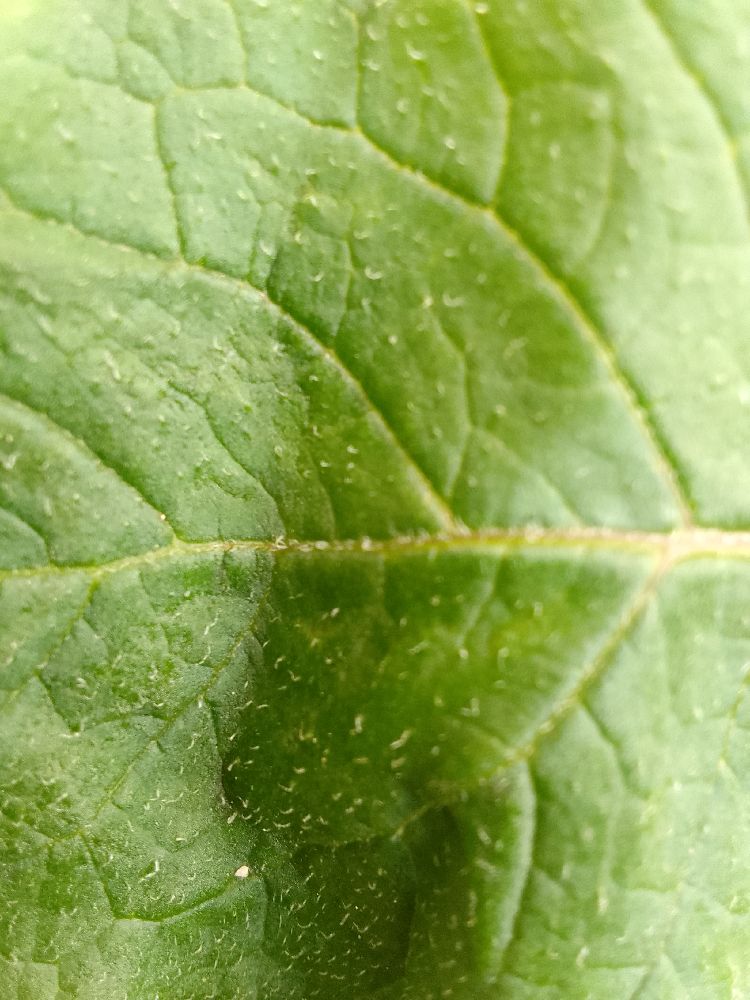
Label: Healthy